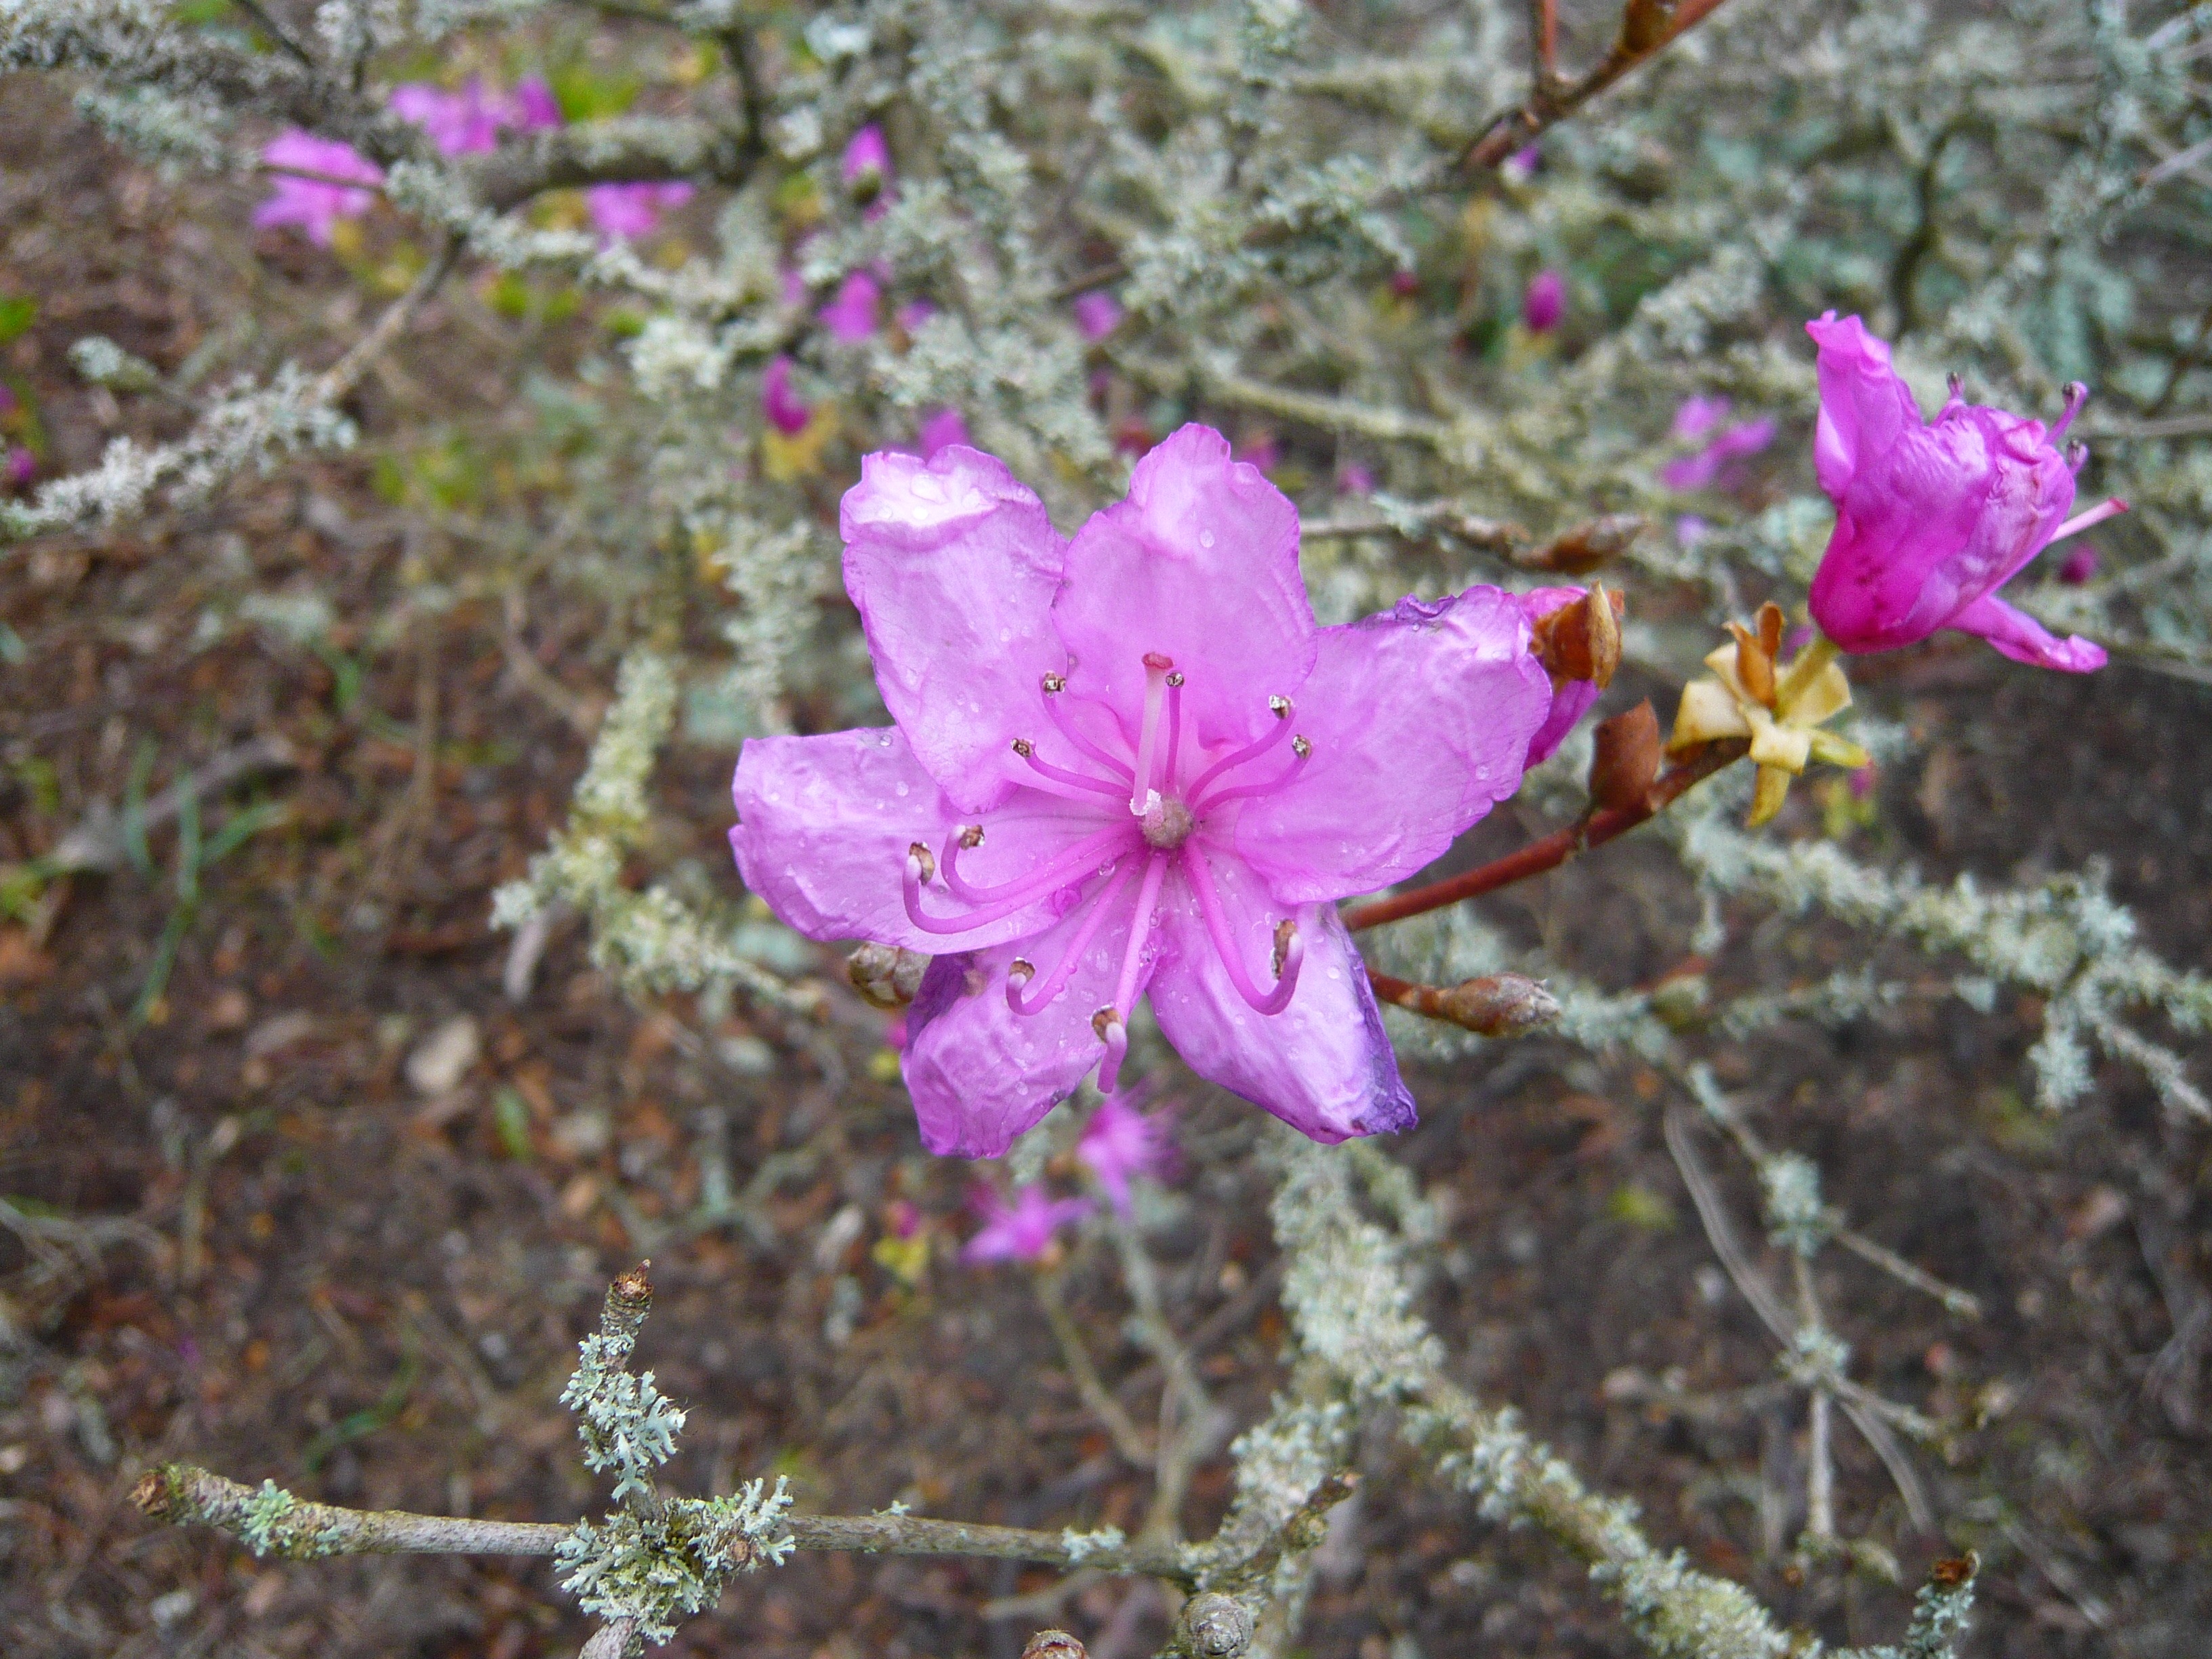
nature, blossom, plant, stem, leaf, flower, petal, bloom, floral, environment, herb, natural, botany, agriculture, garden, flora, botanical, wildflower, outdoors, vegetation, shrub, rhododendron, horticulture, organic, macro photography, flowering plant, annual plant, woody plant, land plant